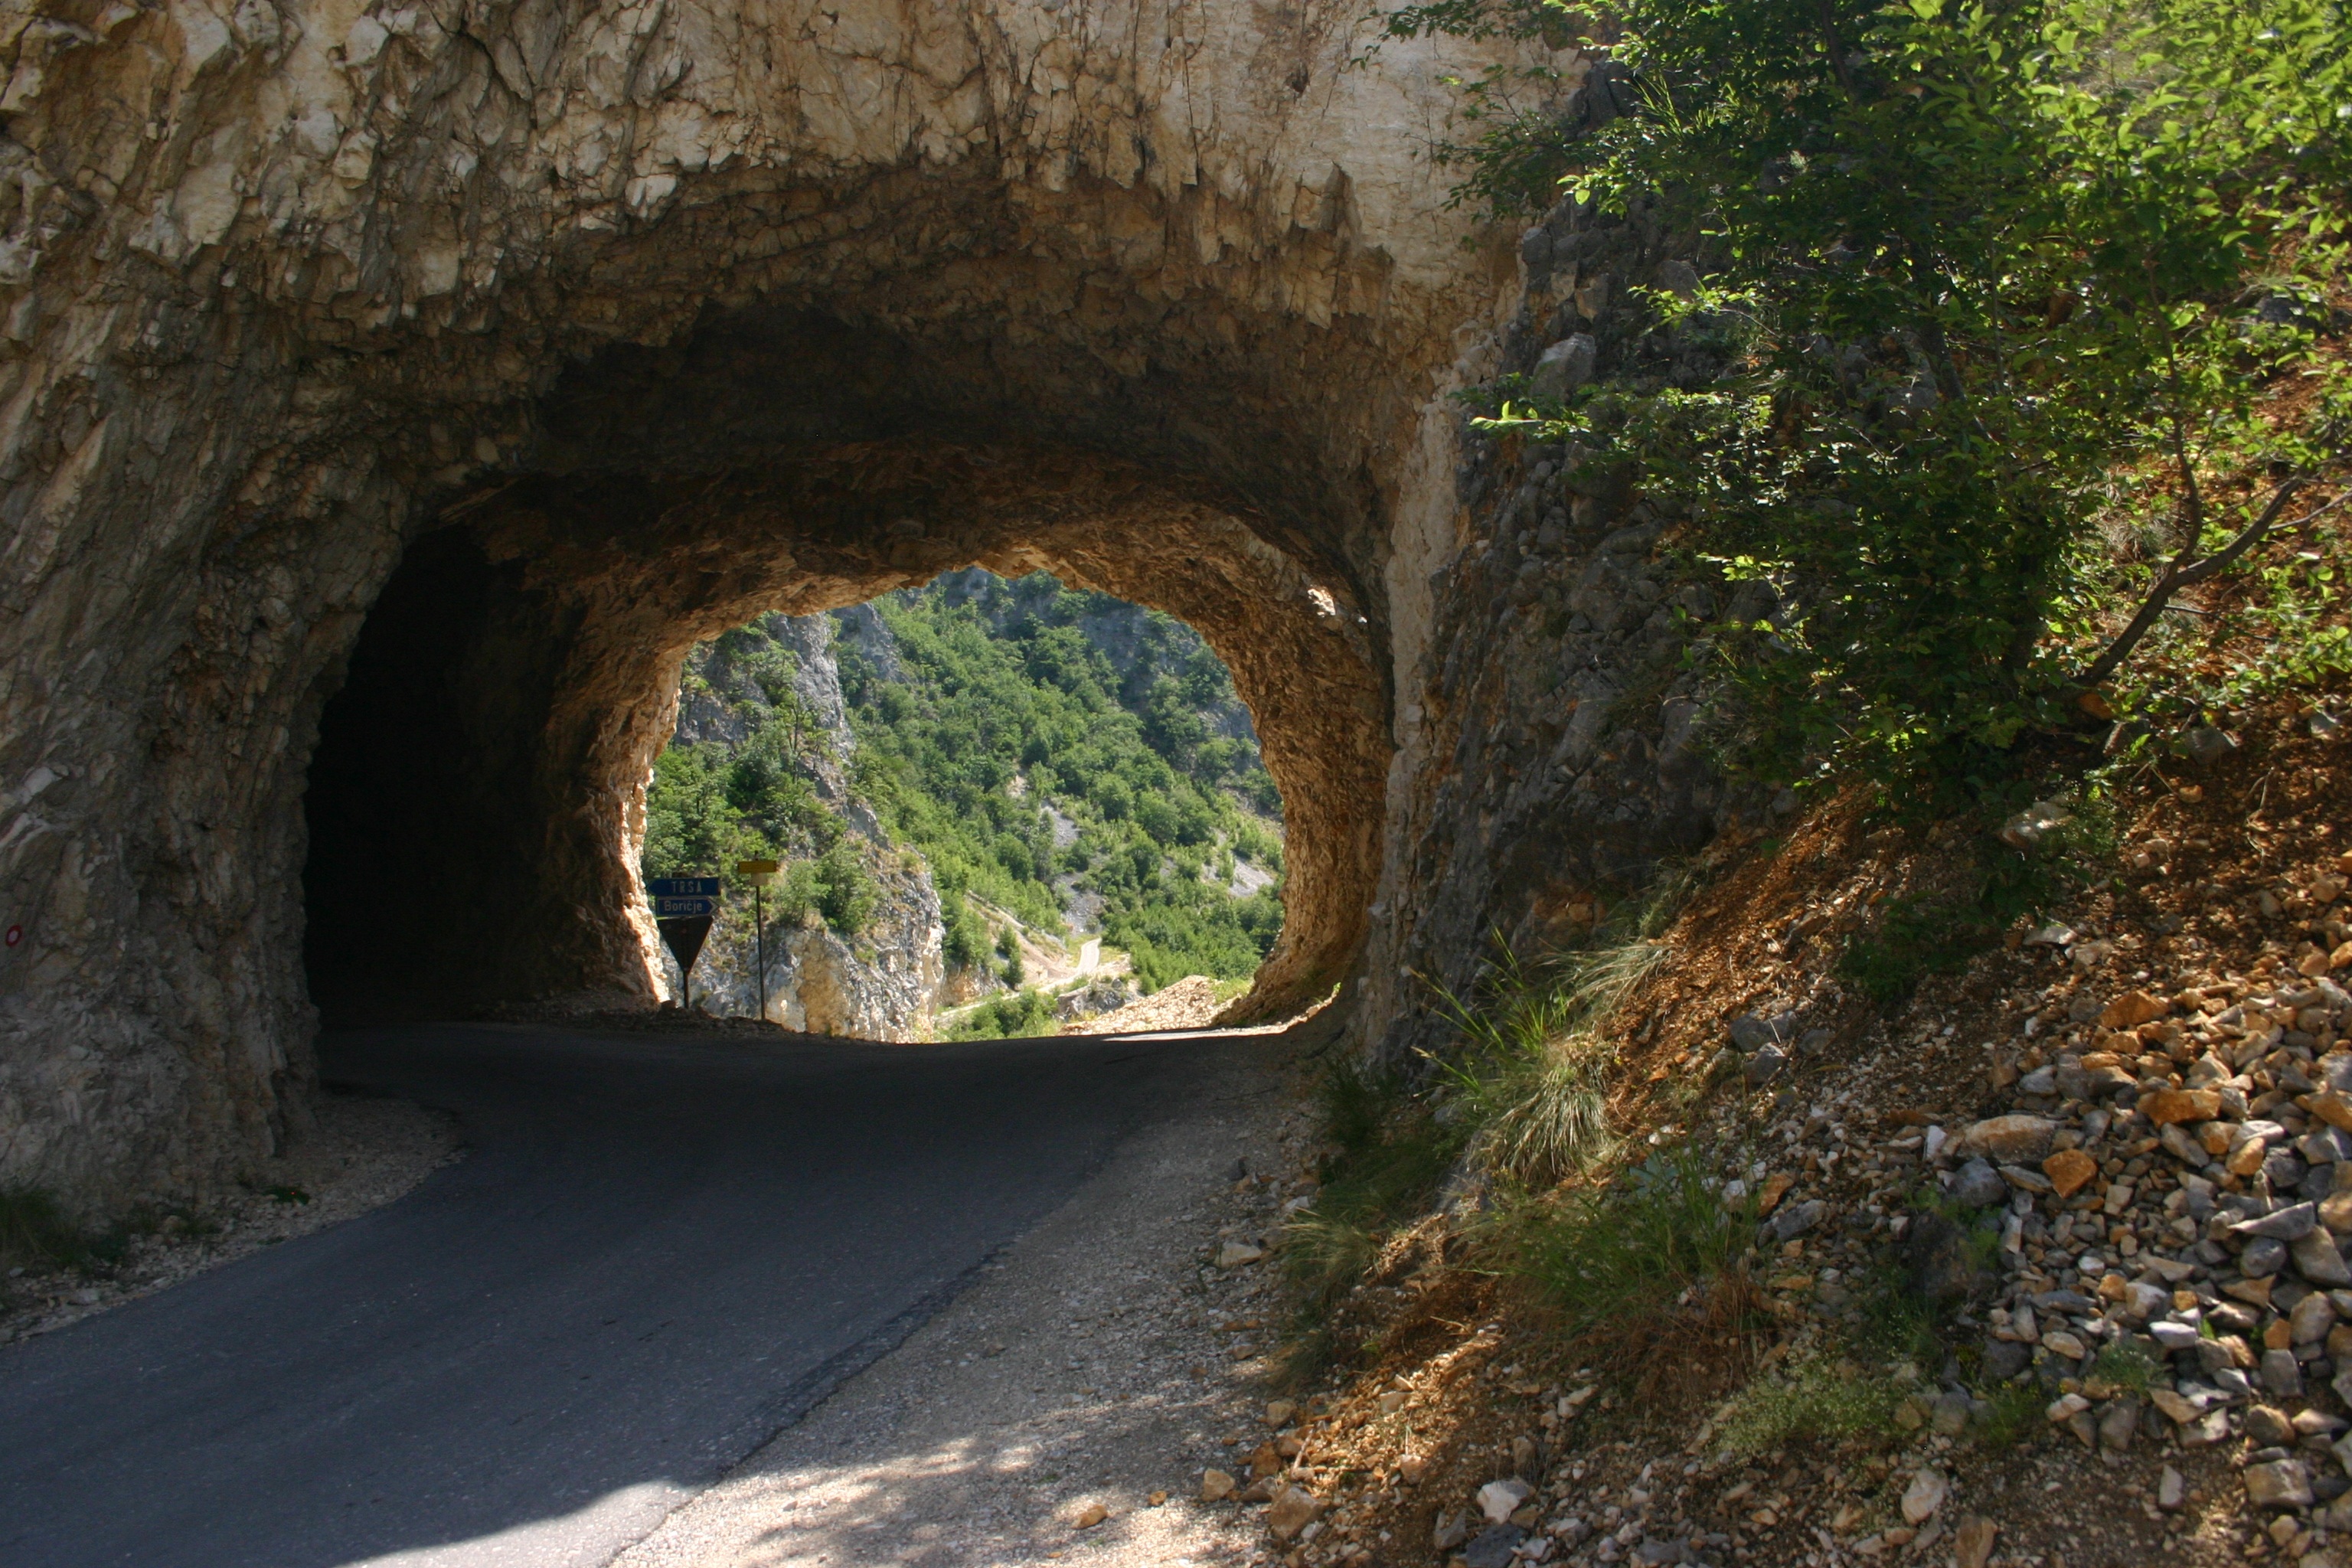
rock, tunnel, formation, arch, waterway, infrastructure, way, montenegro